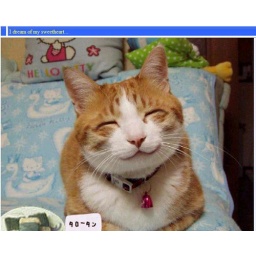
cat in bed